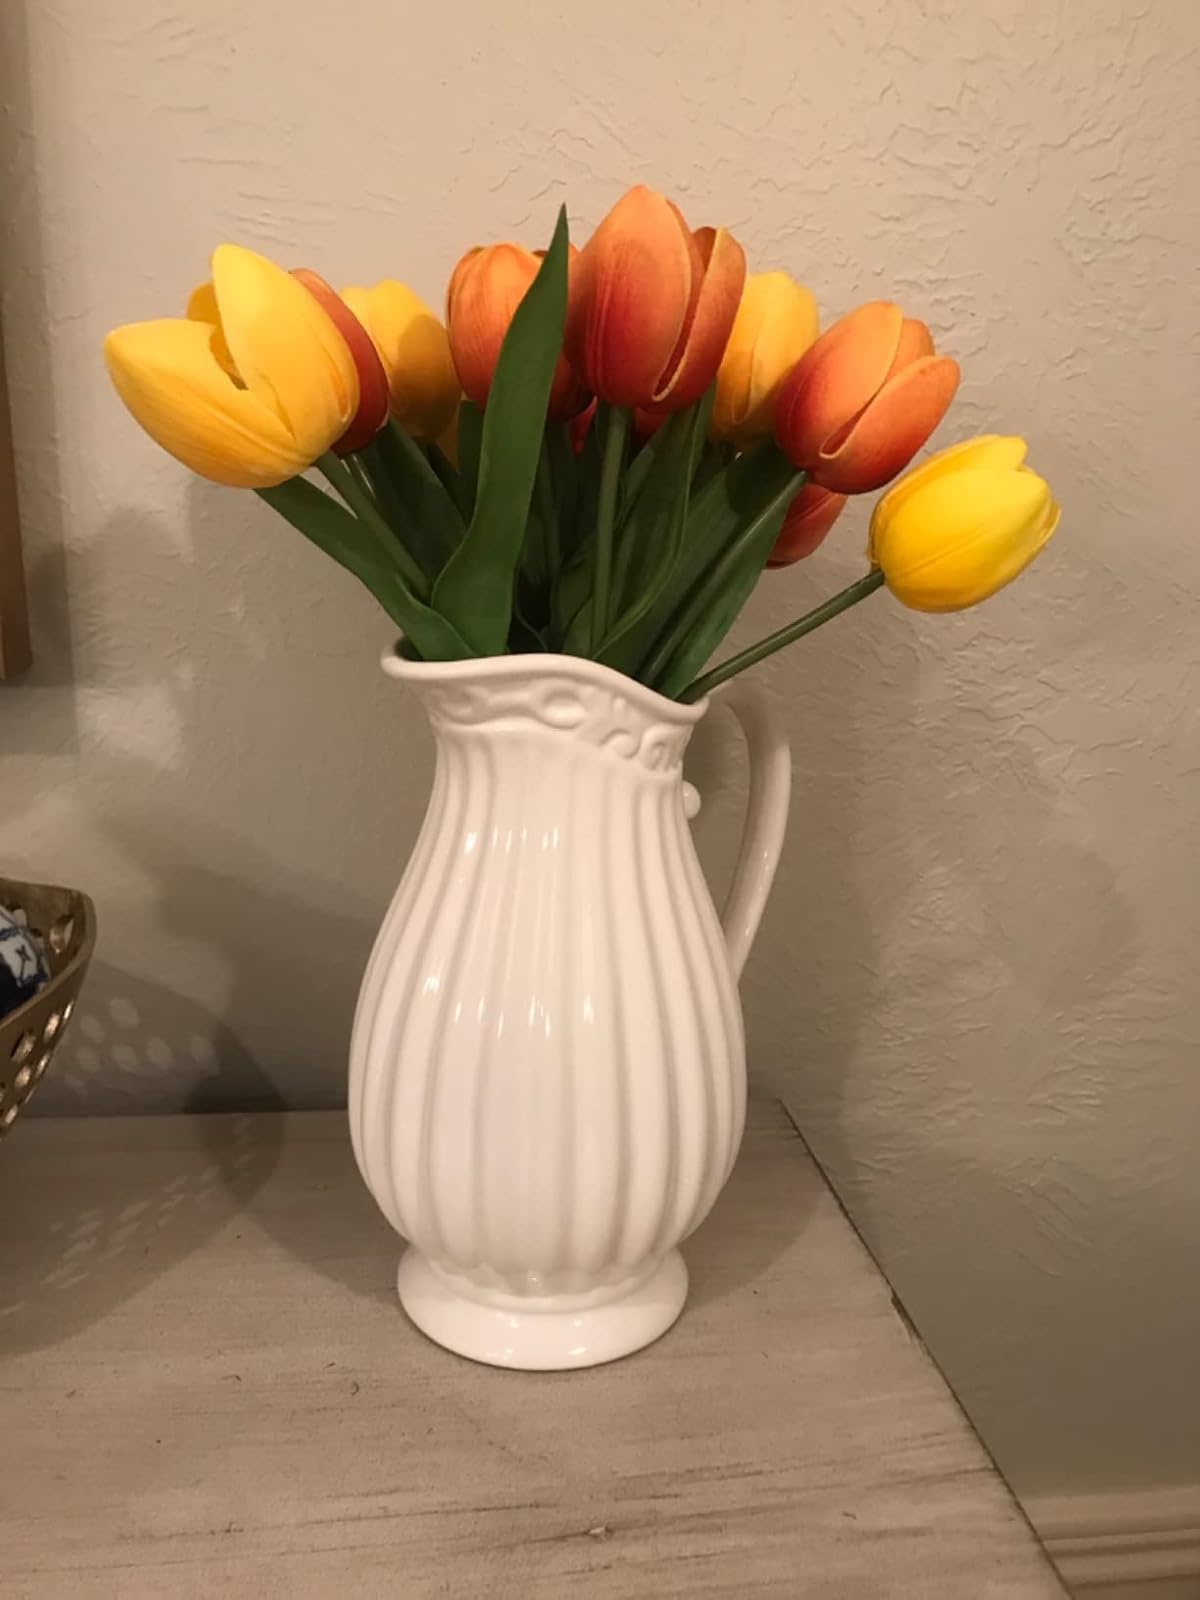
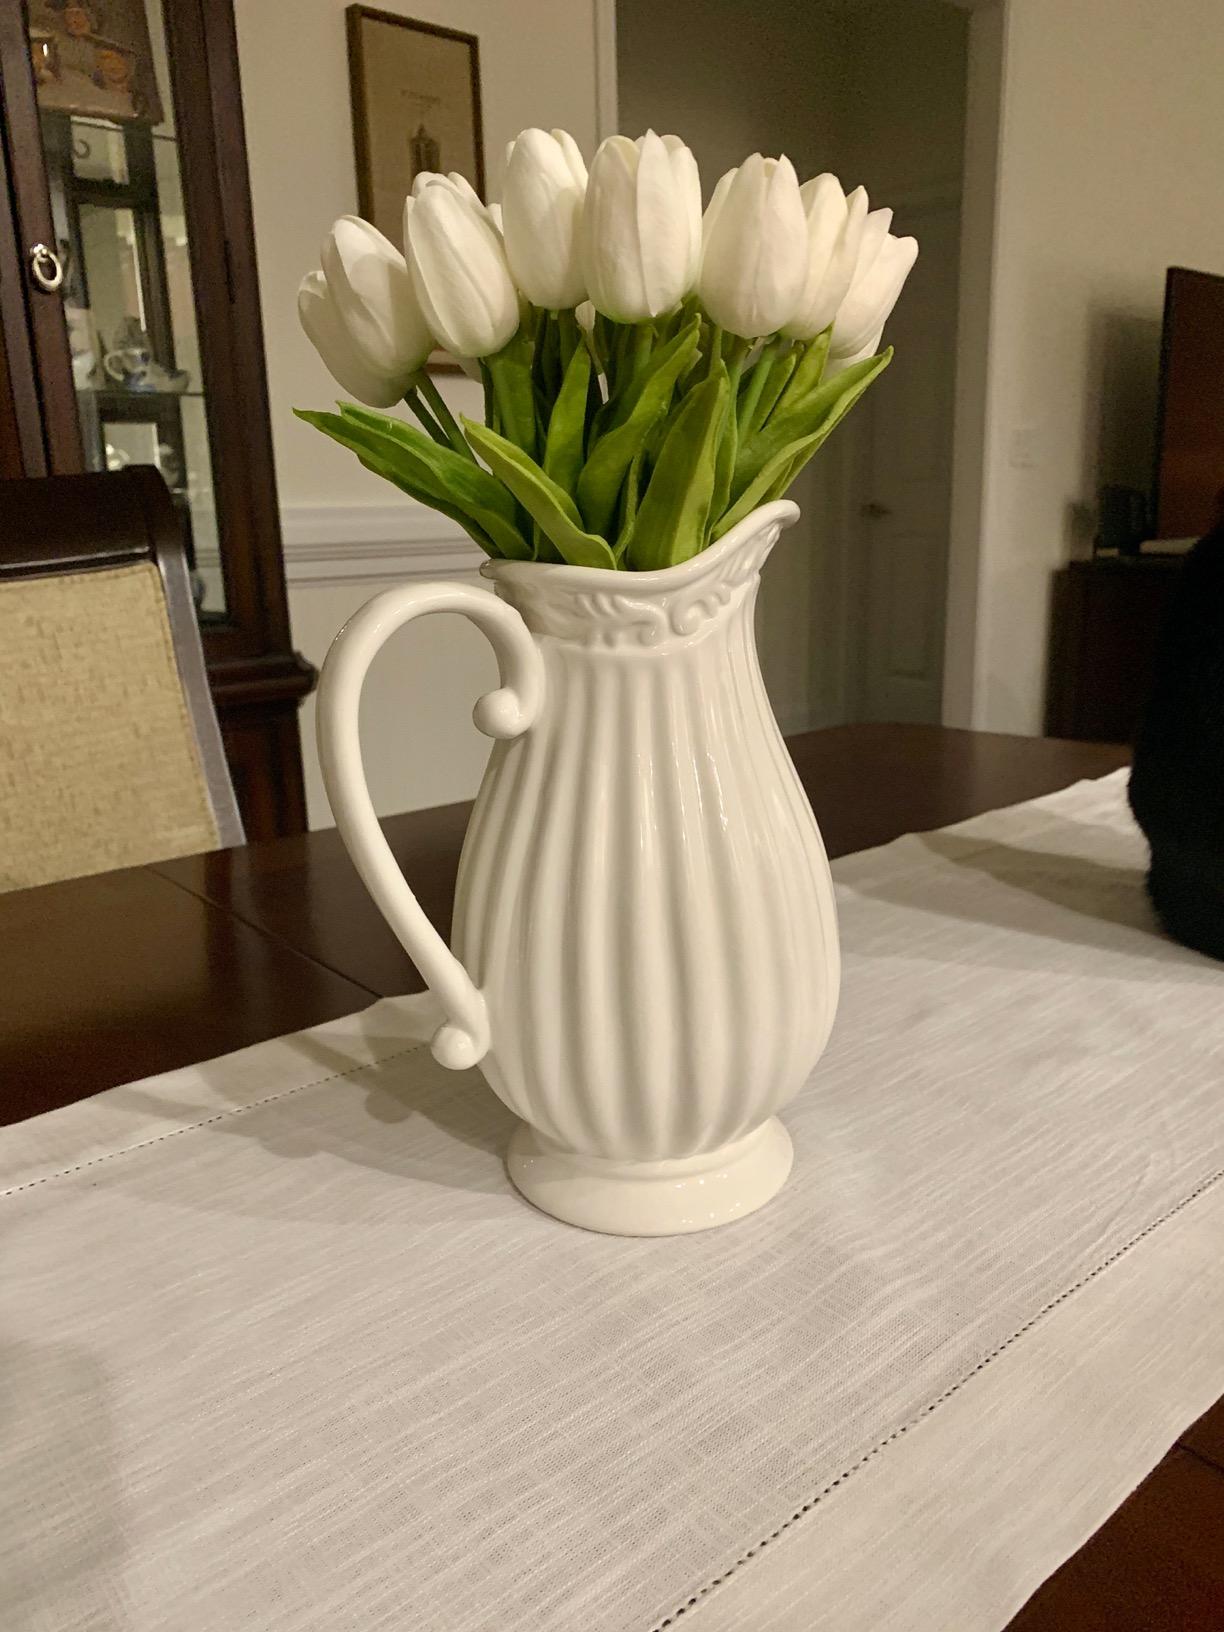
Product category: vase
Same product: yes